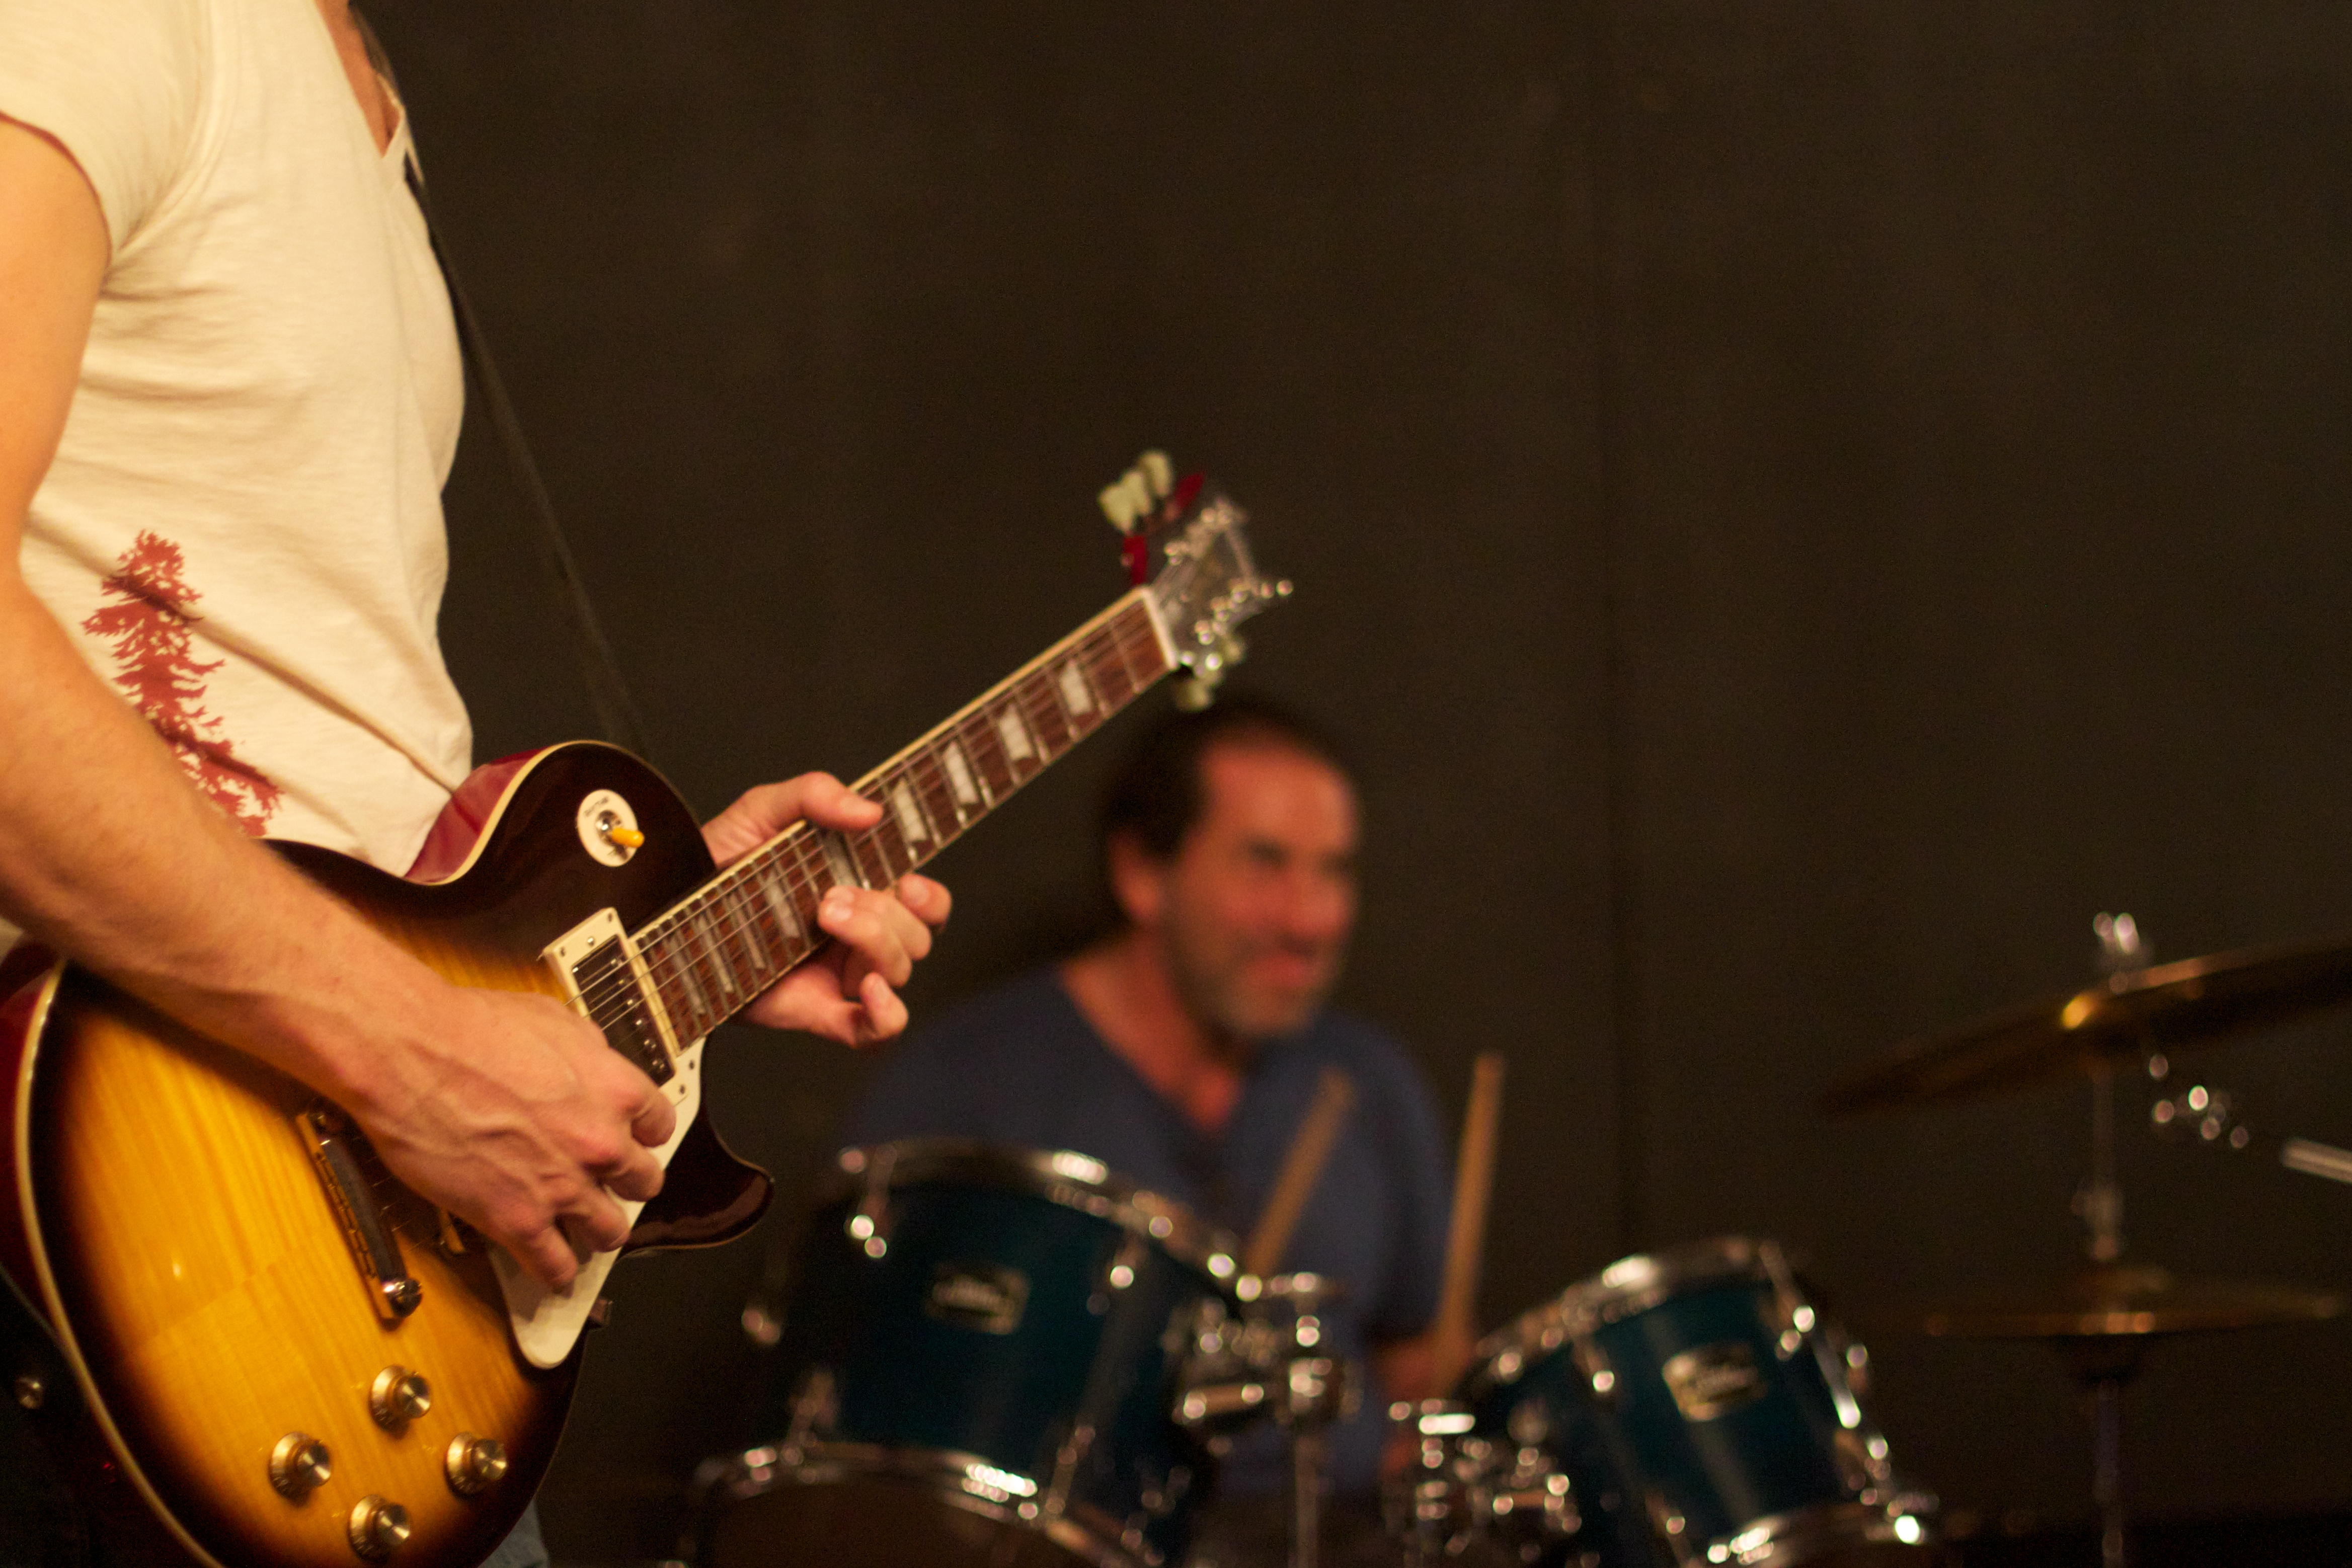
performance, musician, music, guitarist, string instrument, guitar, drums, bassist, percussion, entertainment, plucked string instruments, concert, performing arts, bass guitar, drummer, singing, singer songwriter, musical instrument